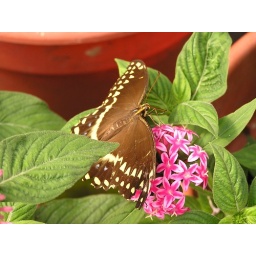
Butterfly at the butterfly house on Kelly's Island in Lake Erie.